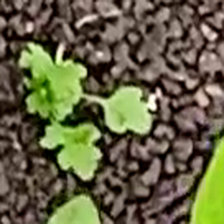
Weed species: Gajar_gavat_(Parthenium hysterophorus)